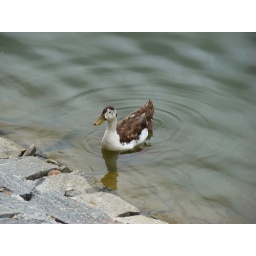
A water bird in Lalbagh lake, Bangalore